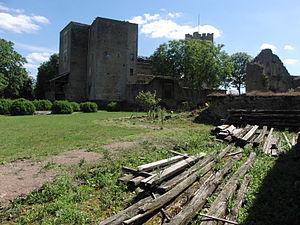
Château de Thil, Vic-sous-Thil, Côte d'Or, France This building is indexed in the Base Mérimée, a database of architectural heritage maintained by the French Ministry of Culture,
Le château de Thil se situe dans la commune française de Vic-sous-Thil, à l'ouest de Dijon, en Bourgogne-Franche-Comté. La présence d'un édifice pérenne est attestée dès 1016 dans le cartulaire de Flavigny et l'occupation du site se poursuit de façon certaine jusqu'au XVIIᵉ siècle. S'il est vrai que le château a été fortement restauré au cours du XXᵉ siècle, ses vestiges rendent encore possible une étude architecturale.